Chris Henry (running back)

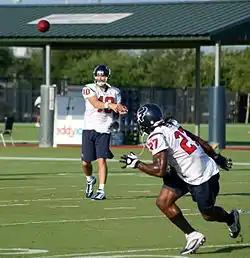
Henry receives a pass from John David Booty in 2010

Chris John Henry (born June 6, 1985) is an American former professional football player who was a running back in the National Football League (NFL). He was selected by the Tennessee Titans in the second round of the 2007 NFL draft. He played college football for the Arizona Wildcats.